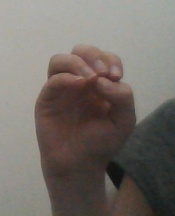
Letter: ha